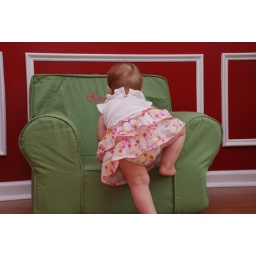
Climbing in her big girl chair